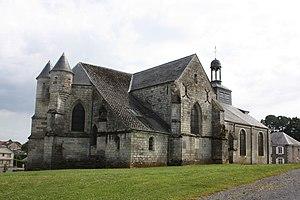
Église Saint-Rémi de Viel-Saint-Remy (Ardennes, France) This building is inscrit au titre des Monuments Historiques. It is indexed in the Base Mérimée, a database of architectural heritage maintained by the French Ministry of Culture,
Cet article recense les monuments historiques des Ardennes, en France.
L'église Saint-Rémi est une église située à Viel-Saint-Remy, en France.